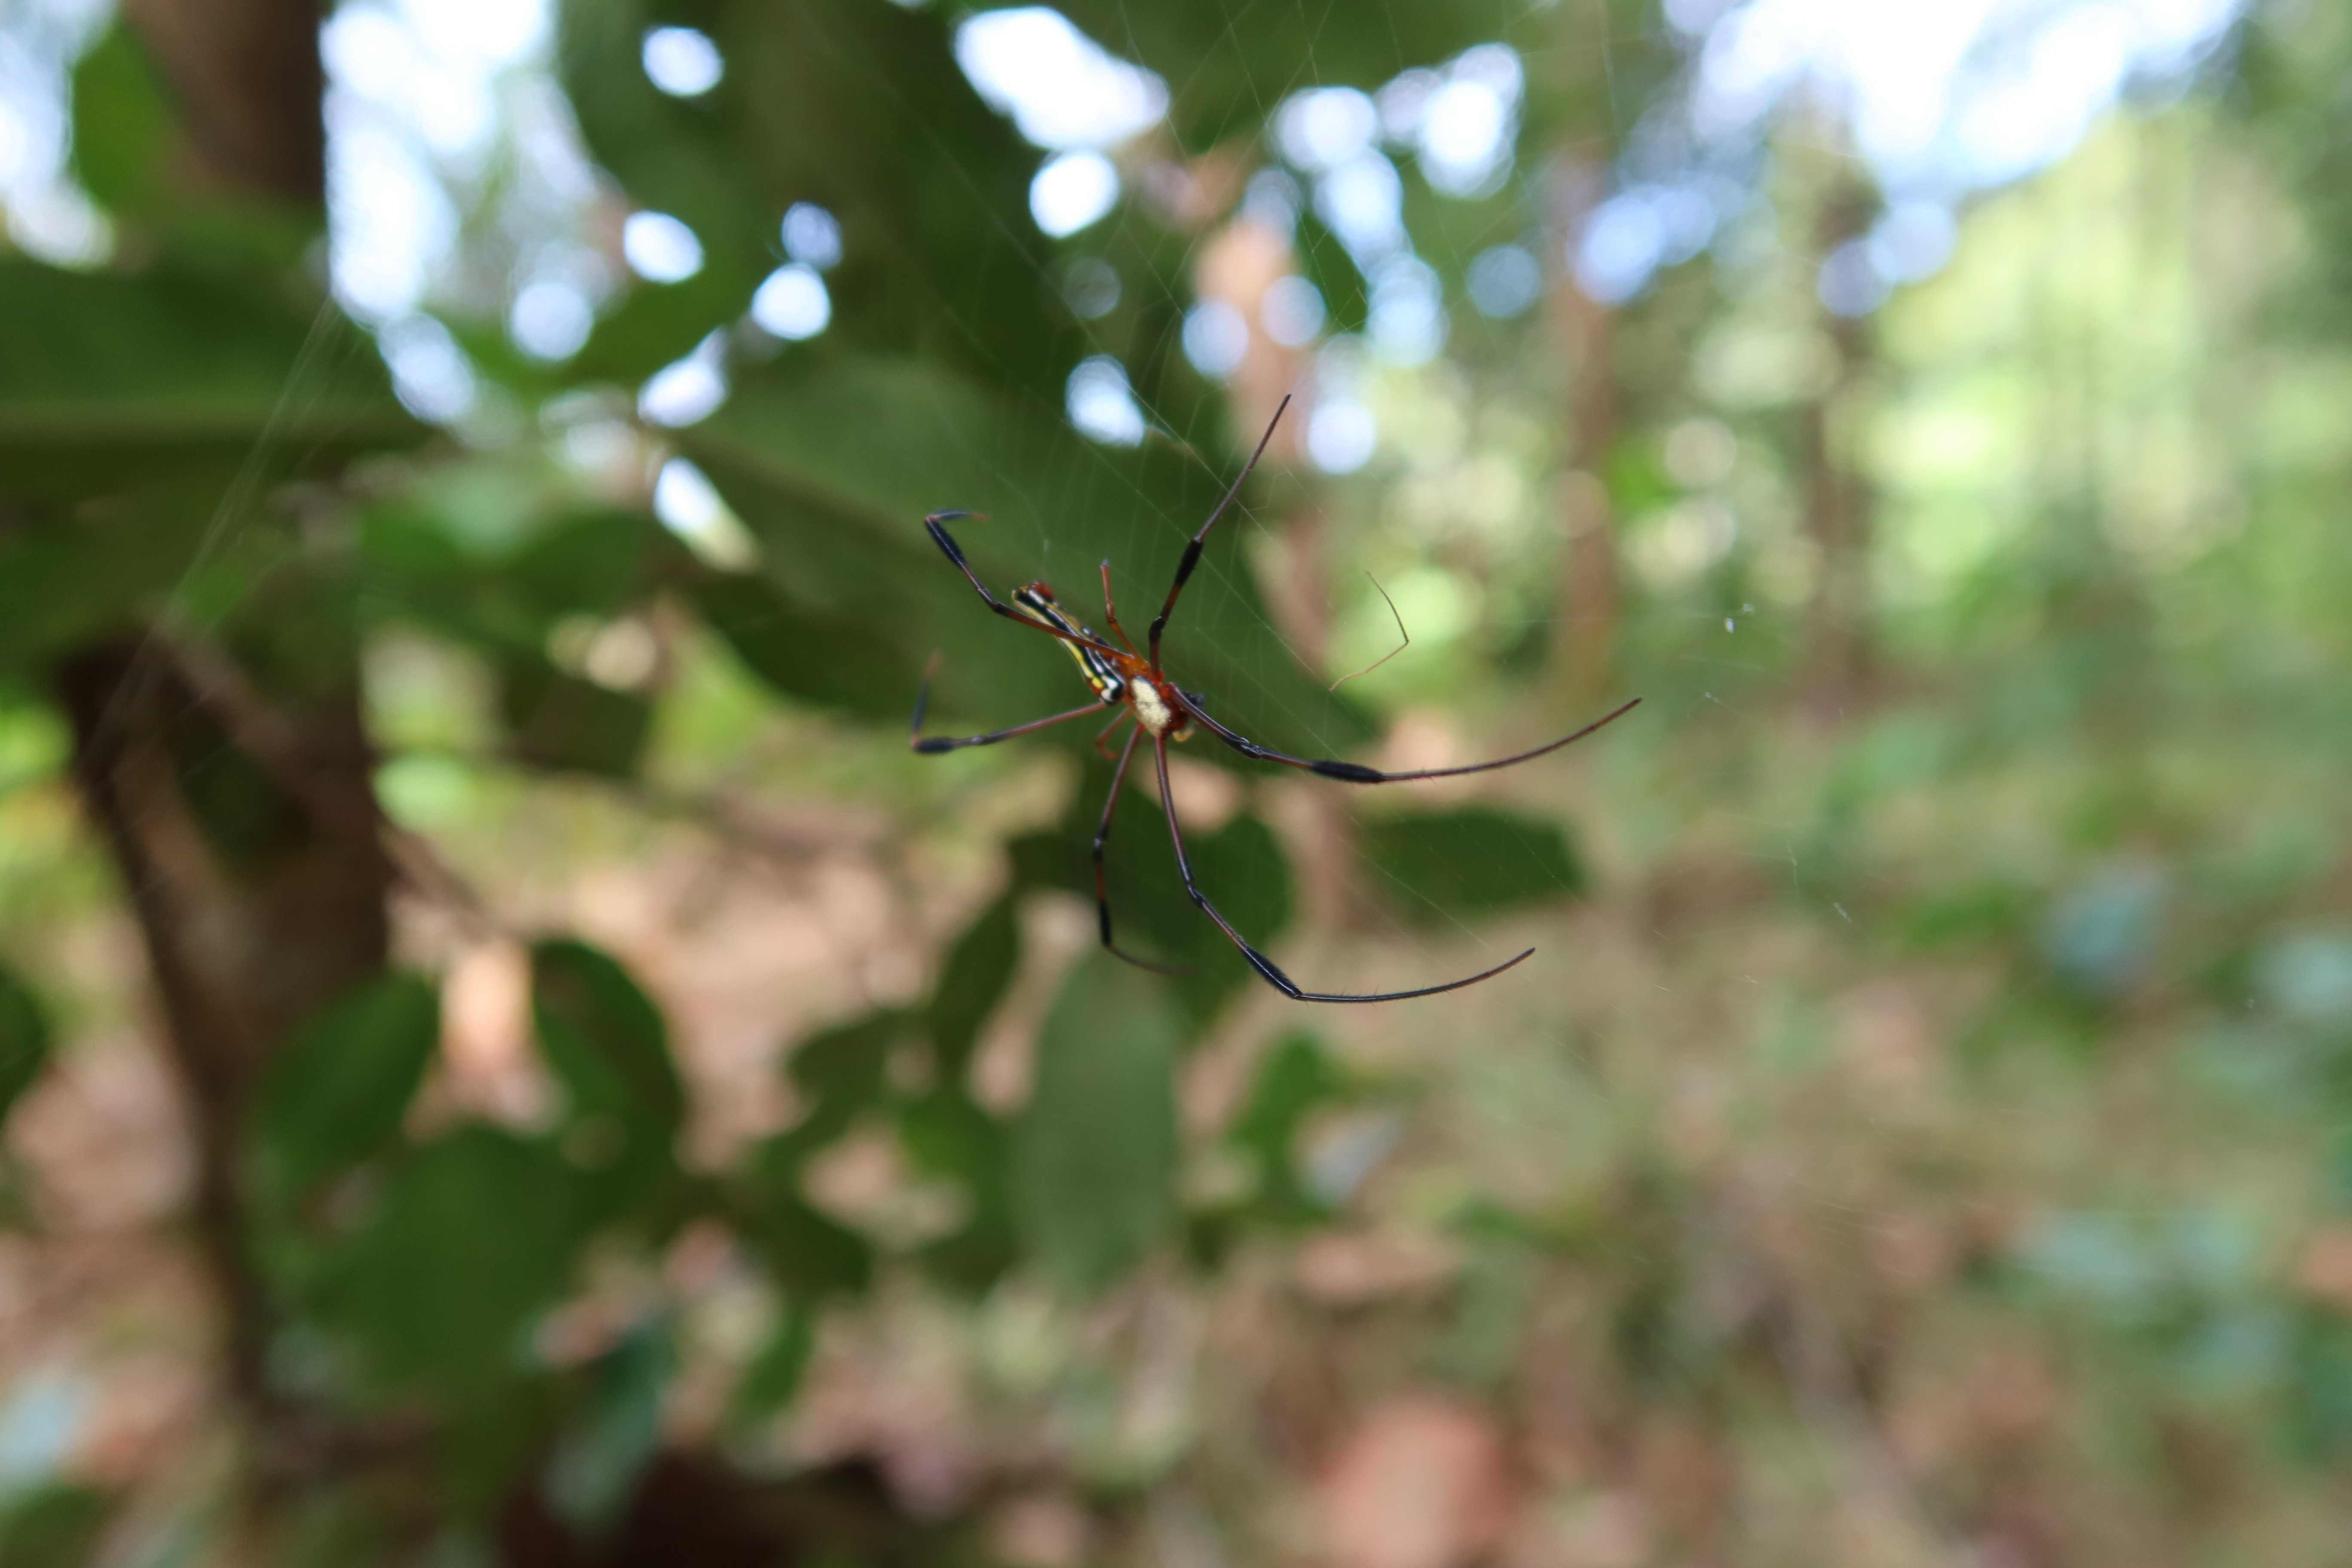
Label: Spiders